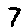
Label: 7